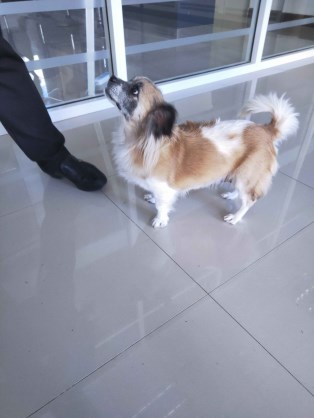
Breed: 3336-n000121-chinese_rural_dog